Lewis William Buck

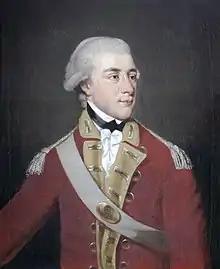
George Stucley Buck (1755–1791), of Daddon House (later called Morton House) and Affeton, Devon, dressed in military uniform. He was the father of Lewis Stucley Buck. Portrait by a follower of George Romney (1734–1802), collection of Bideford Town Council, displayed at Bideford Town Hall

He was a younger son of George Stucley Buck (1755–1791) by his wife Martha Keats (1753–1833), eldest daughter of Rev. Richard Keats, rector of Bideford and King's Nympton and Master of Blundells School, Tiverton (1775–1797), and sister of Admiral Sir Richard Goodwin Keats (1757–1834). A portrait of George Stucley Buck painted by a follower of George Romney (1734–1802) hangs in Bideford Town Hall. The family of Buck were Bideford ship owners and merchants who from the 17th century traded with the American Colonies and owned tobacco plantations in Virginia and a saw-mill in Bideford, Maine. Bideford was the leading tobacco trading port in England. The family originated in Ireland, having settled in Devon in the late seventeenth century. From their profits they acquired much land near Bideford and eventually by the end of the 18th century their estates almost surrounded the north side of the town from Westleigh to Northam. Their arms are: "Per fess embattled argent and sable three buck's attires each fixed to the scalp counterchanged". These arms are quartered with the ancient arms of Stucley by the present Stucley Baronets, his direct descendants in the male line, but with the Stucley arms in the 1st and 4th quarters of greatest honour.